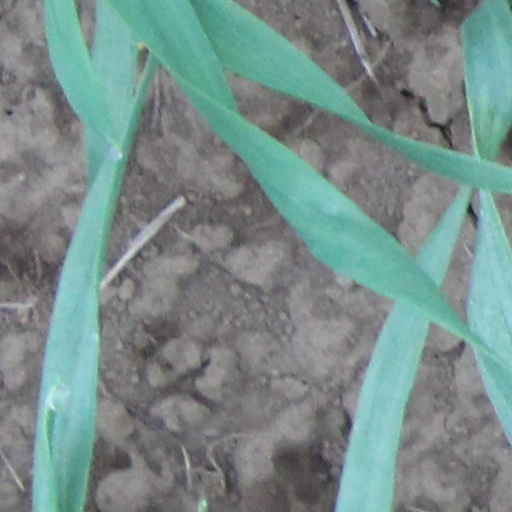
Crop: wheat